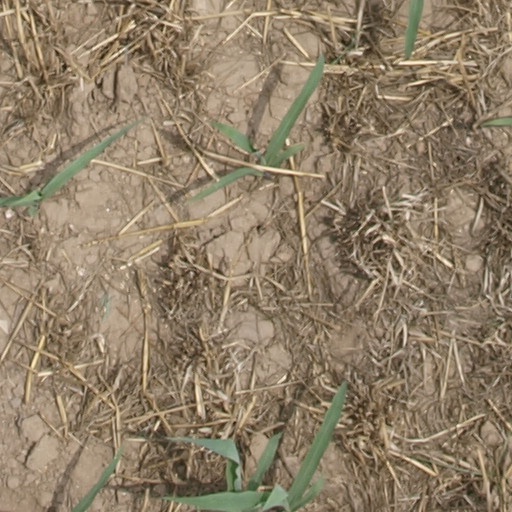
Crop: maize; corn